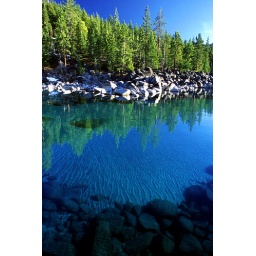
Crystal clear water in Lake Tahoe, California.